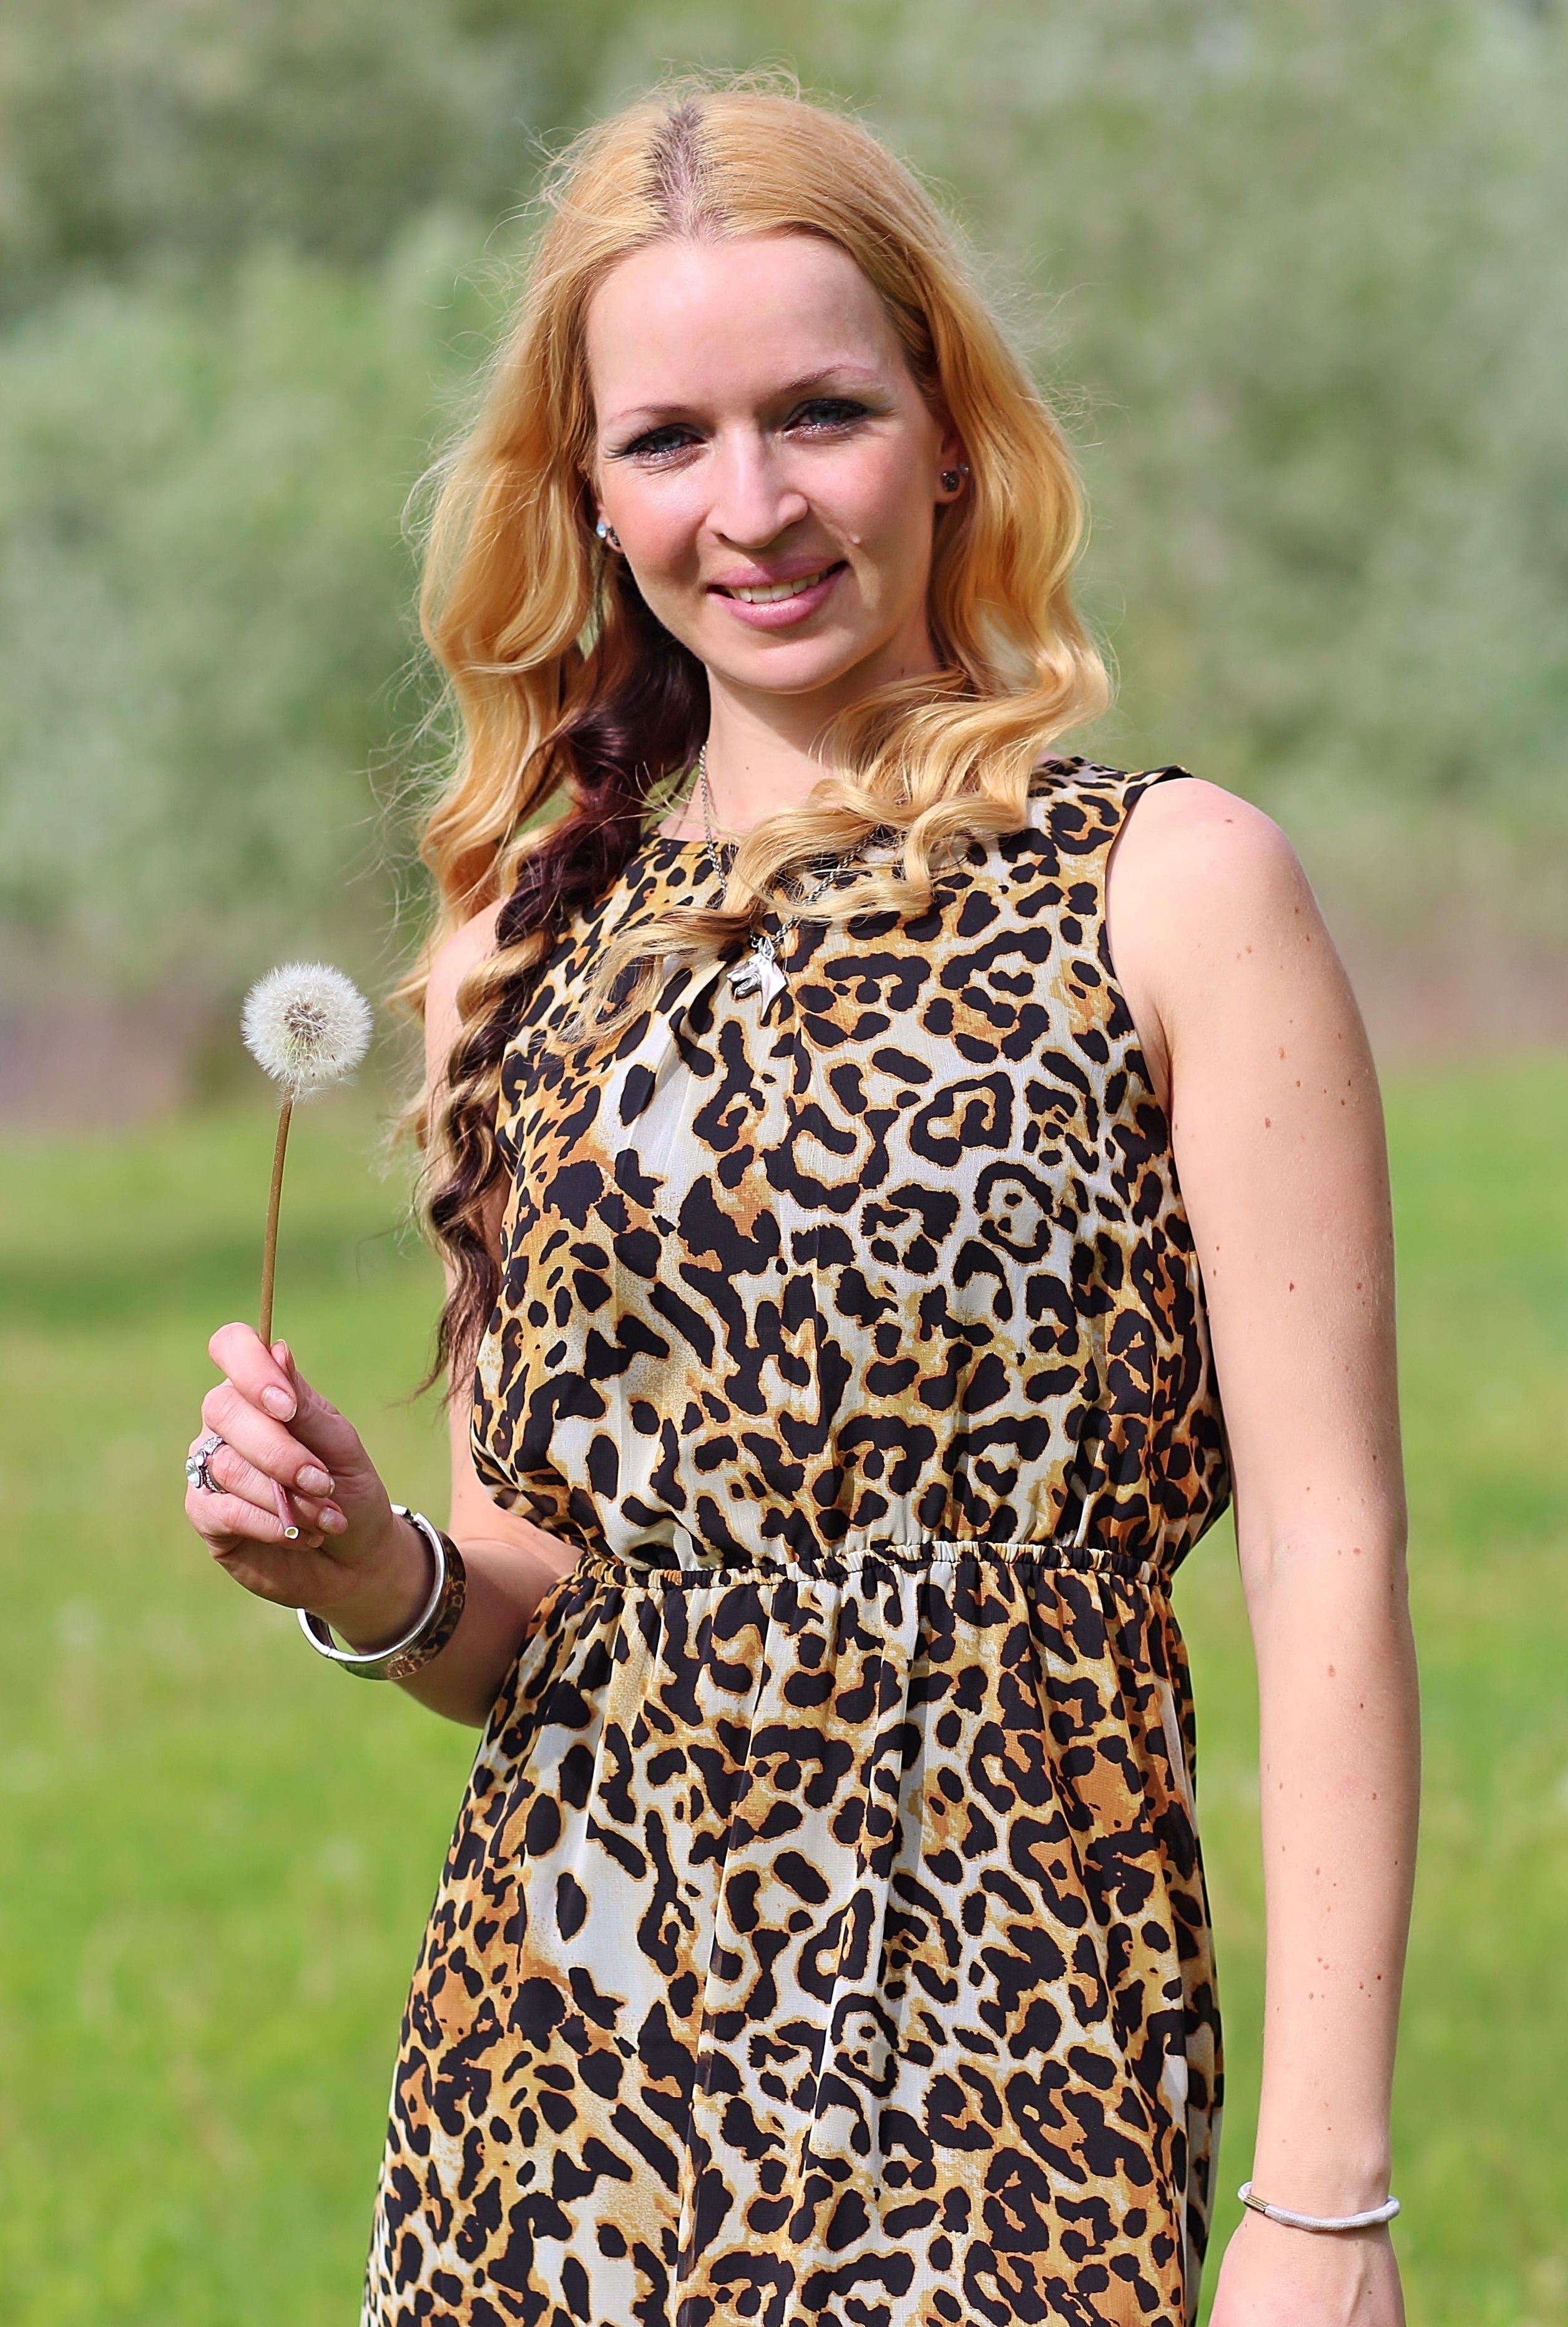
woman, hair, field, dandelion, pattern, fashion, clothing, lady, hairstyle, long hair, dress, neck, beauty, blond, gown, abdomen, photo shoot, brown hair, blonde woman